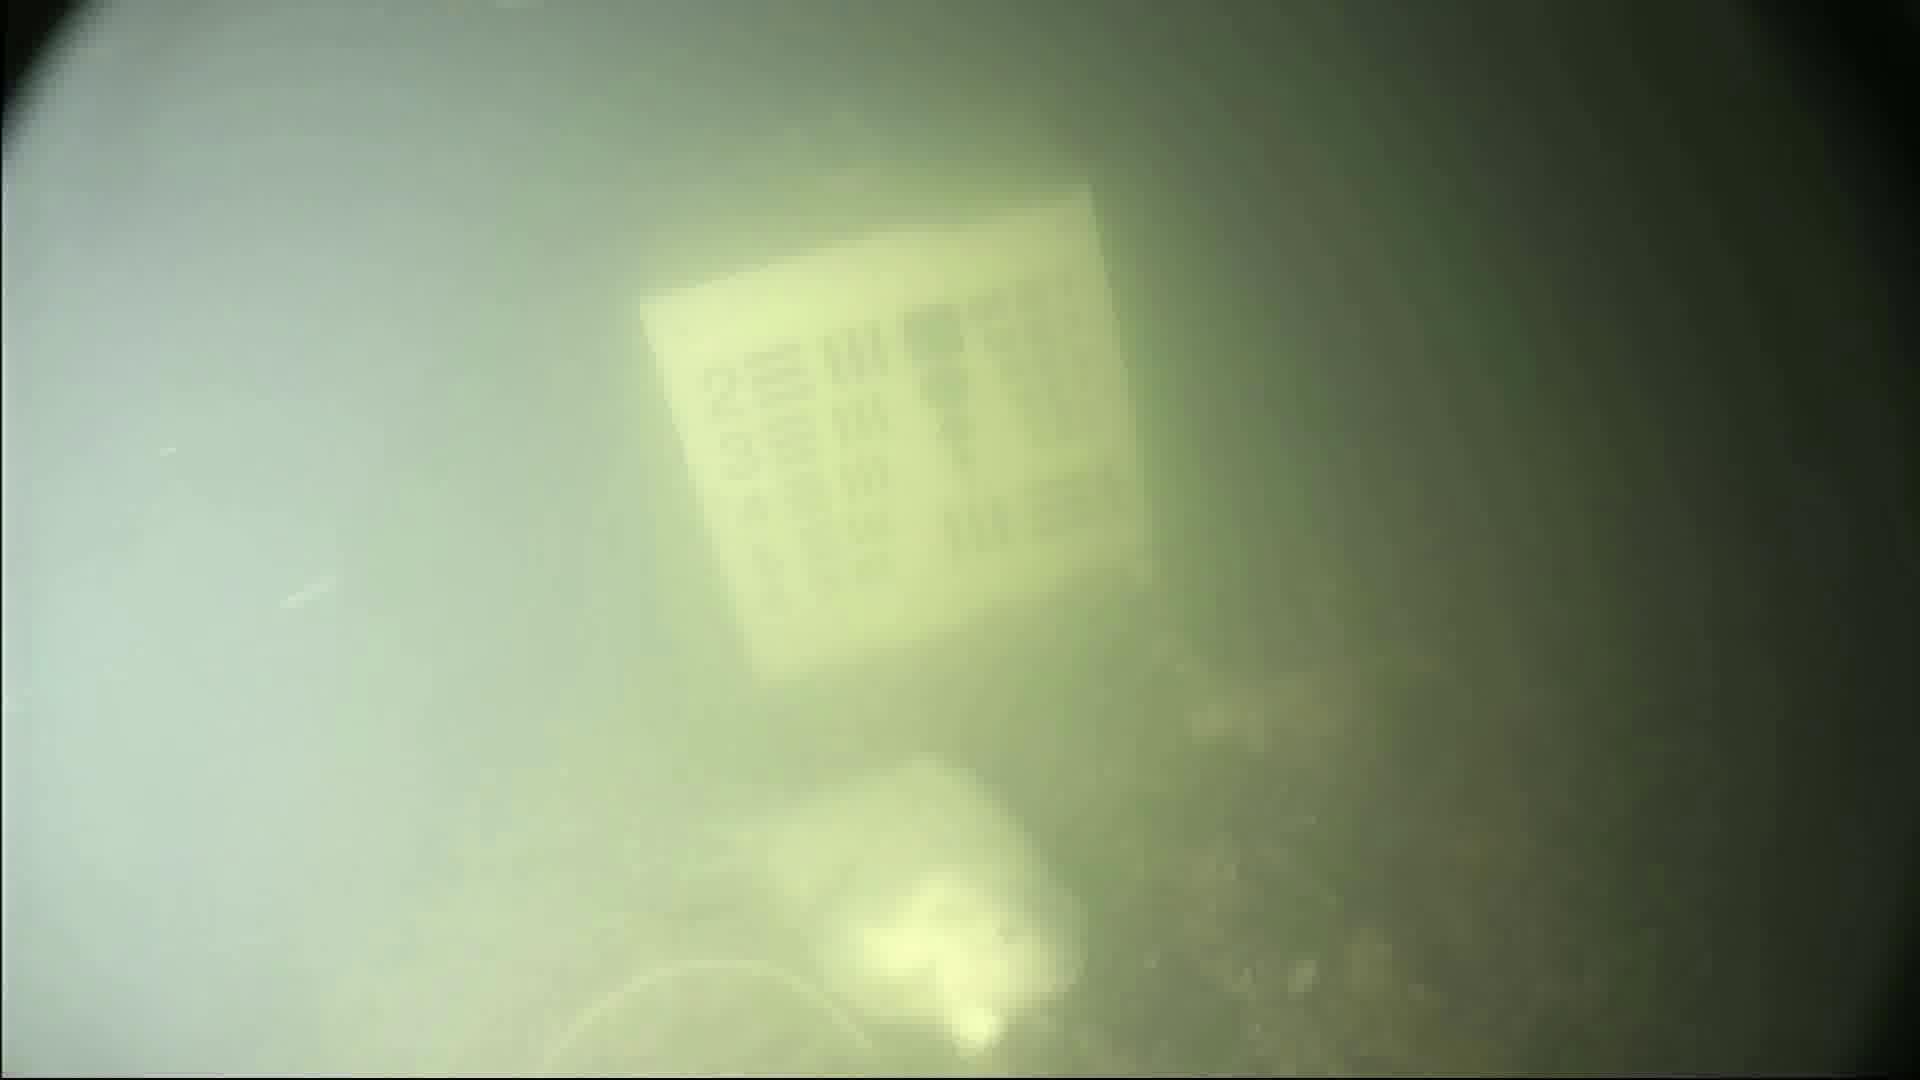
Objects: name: fish
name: crab